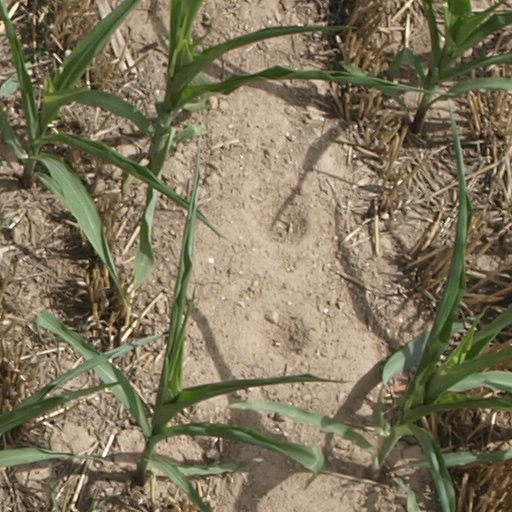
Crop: maize; corn